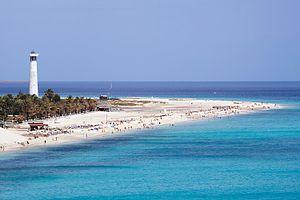
Le phare de Morro Jable est un phare situé sur la plage près de la station balnéaire de Morro Jable, sur l'île de Fuerteventura, dans les Îles Canaries.
La péninsule de Jandía, en espagnol península de Jandía, est une péninsule d'Espagne située dans les îles Canaries et formant l'extrémité Sud-Ouest de l'île de Fuerteventura. Essentiellement montagneuse et culminant au pic de la Zarza à 807 mètres d'altitude, elle est en grande partie incluse dans le parc naturel de Jandía.